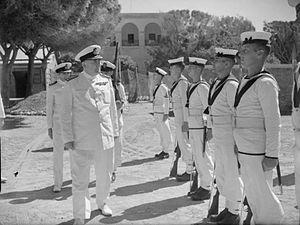
L'amiral Sir Henry Harwood Harwood, KCB, OBE est un officier naval britannique ayant gagné la célèbre bataille du Rio de la Plata durant la Seconde Guerre mondiale.